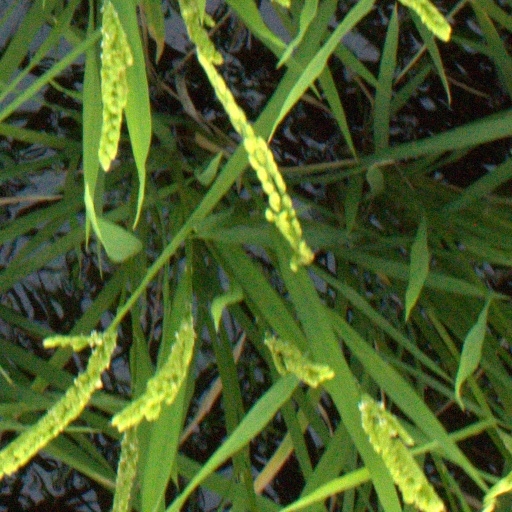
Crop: rice